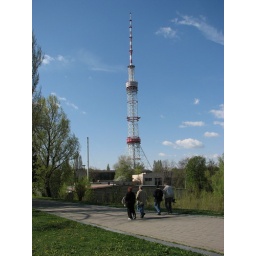
TV tower built over Babi Yar